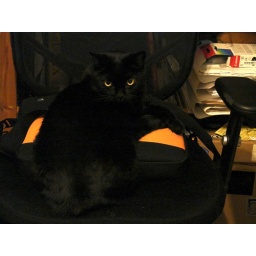
Mao in computer chair